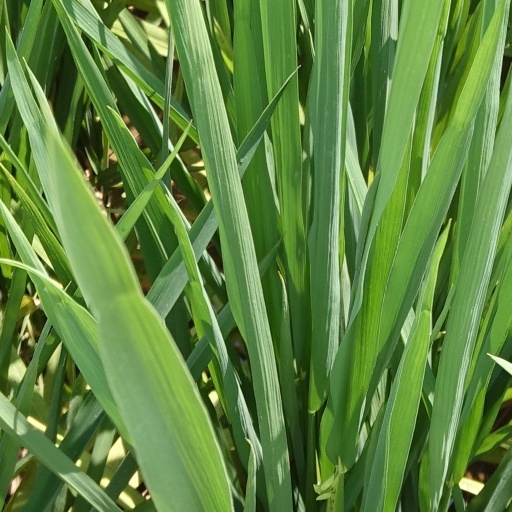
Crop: rice